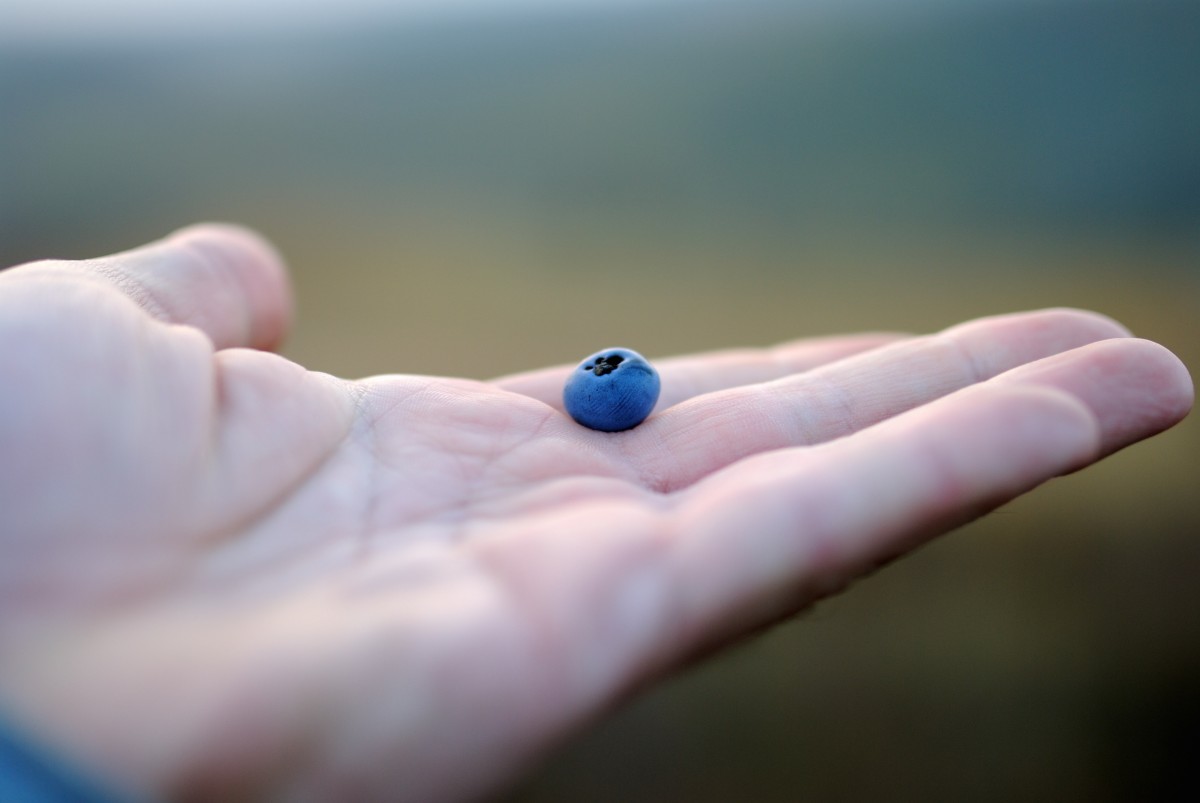
Tags: fruit, berry, petal, leg, finger, color, blueberry, blue, close up, human body, eye, organ, emotion, macro photography